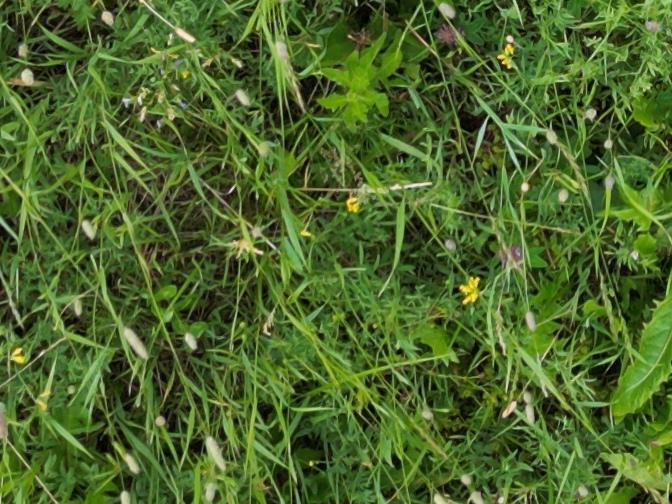
Flowers visible: yarrow flowers